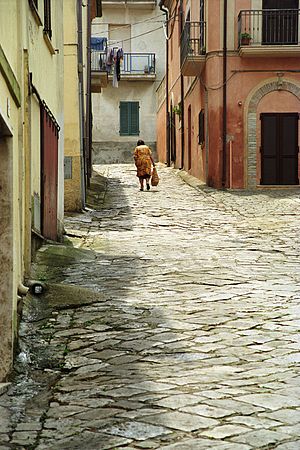
Teramo
Den gamle bydel.
Teramo er en by i den midterste del af Italien, i regionen Abruzzo, og den er hovedstad i provinsen Teramo. Indbyggertallet er 54.817. Byen ligger omkring 150 km nordøst for Rom. Den er placeret, hvor floderne Vezzola og Tordino løber sammen, og fra bymidten kan man på en halv time nå enten til de højeste bjerge i Appenninerne eller til strandene langs Adriaterhavet.